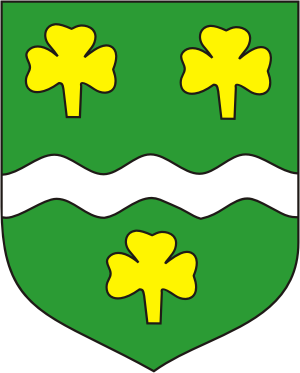
Jõgeva est une ville d'Estonie, une municipalité urbaine et le chef-lieu de la Comté de Jõgeva.